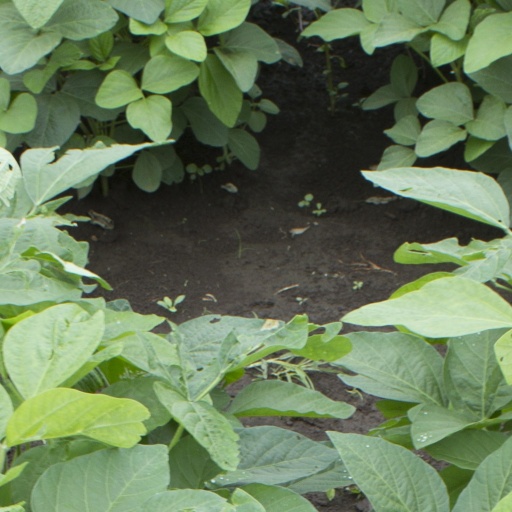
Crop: soybean